Answer in natural language. Considering the relative positions, is black modern dresser with metallic handles (marked C) above or below blue framed coastal marine wall decor (marked B)? Choose between the following options: above or below
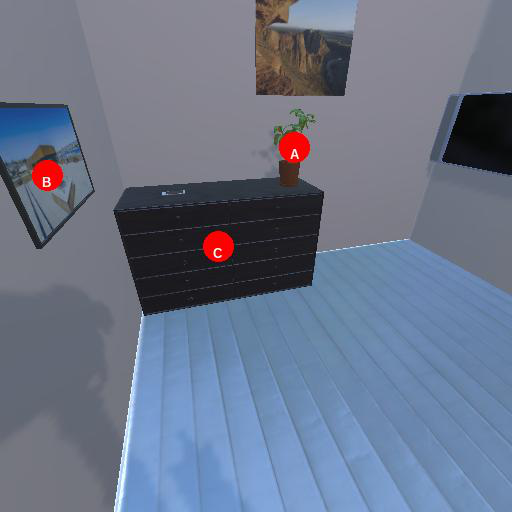
<answer>above</answer>